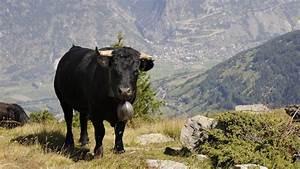
cow